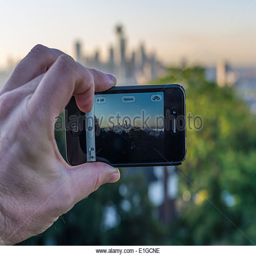
hand holding computer while taking a photo of sunrise on downtown